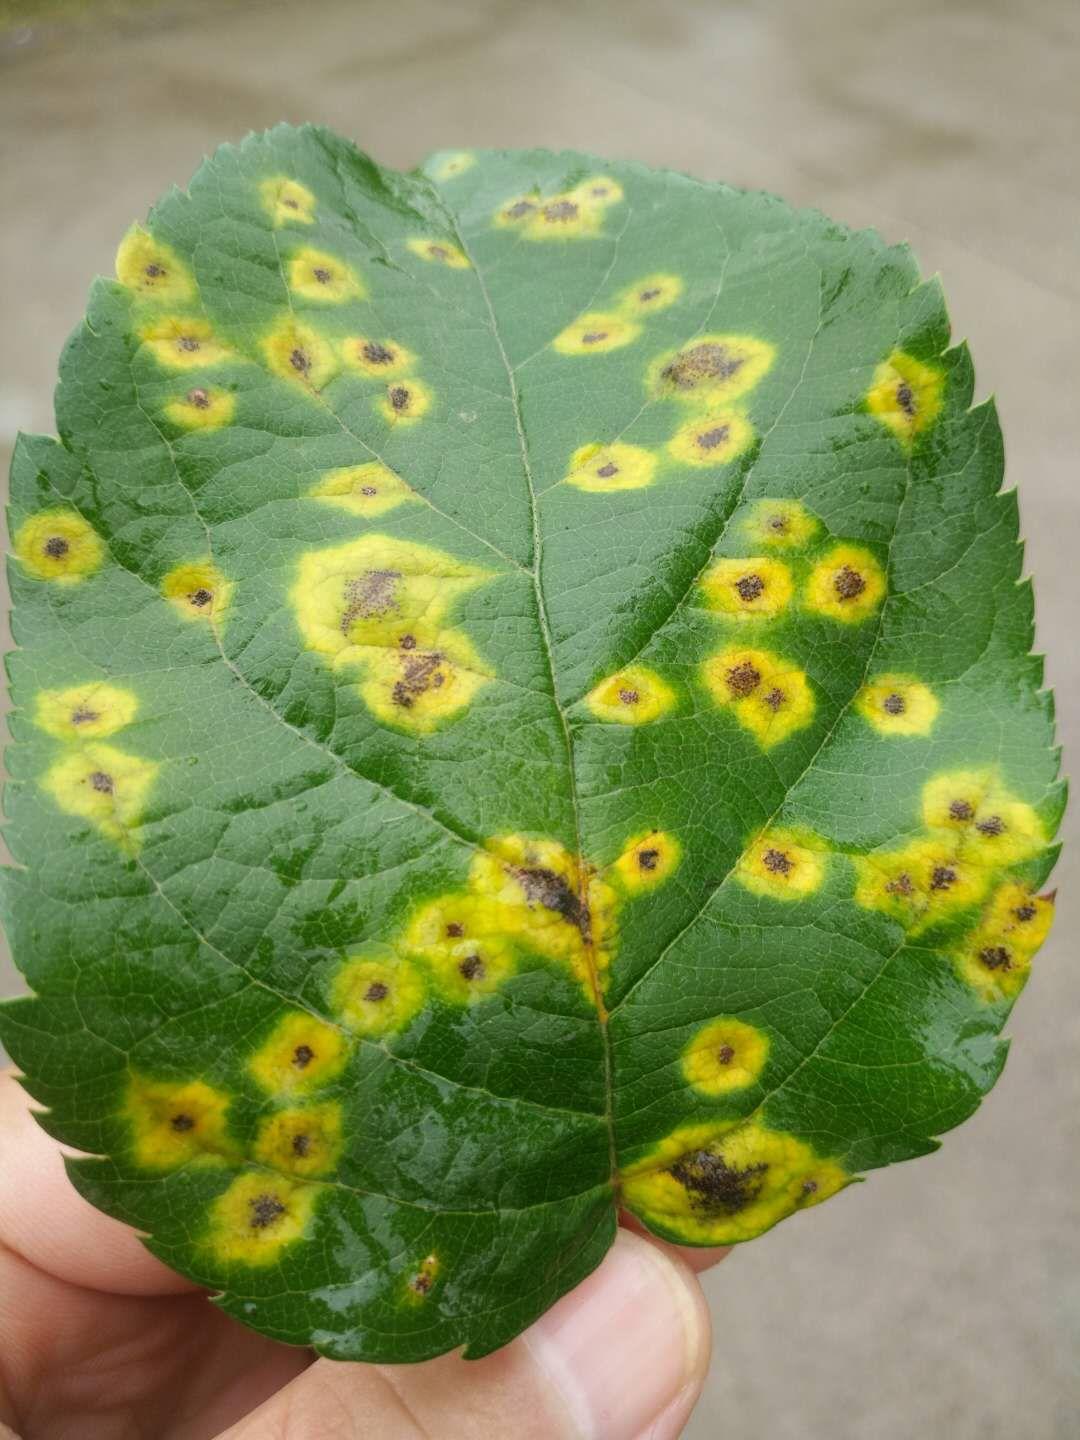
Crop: apple
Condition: rust